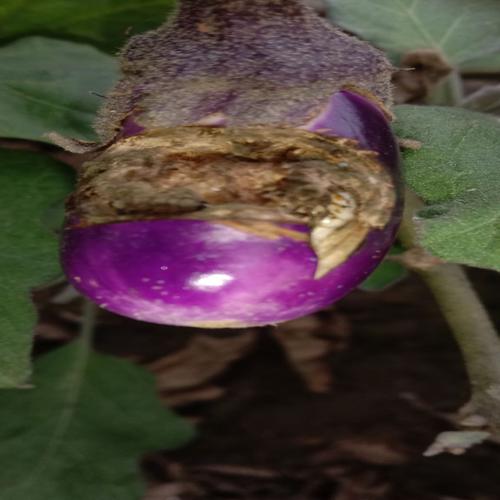
Label: Brinjal Fruit Creaking